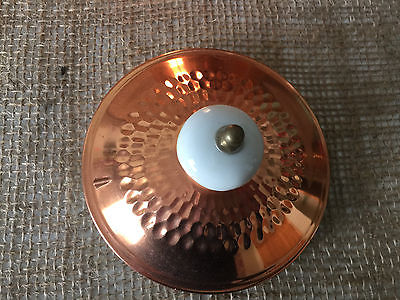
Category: kettle